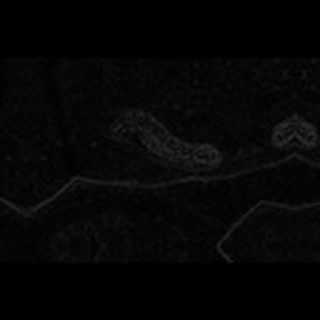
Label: cotton_army_worm